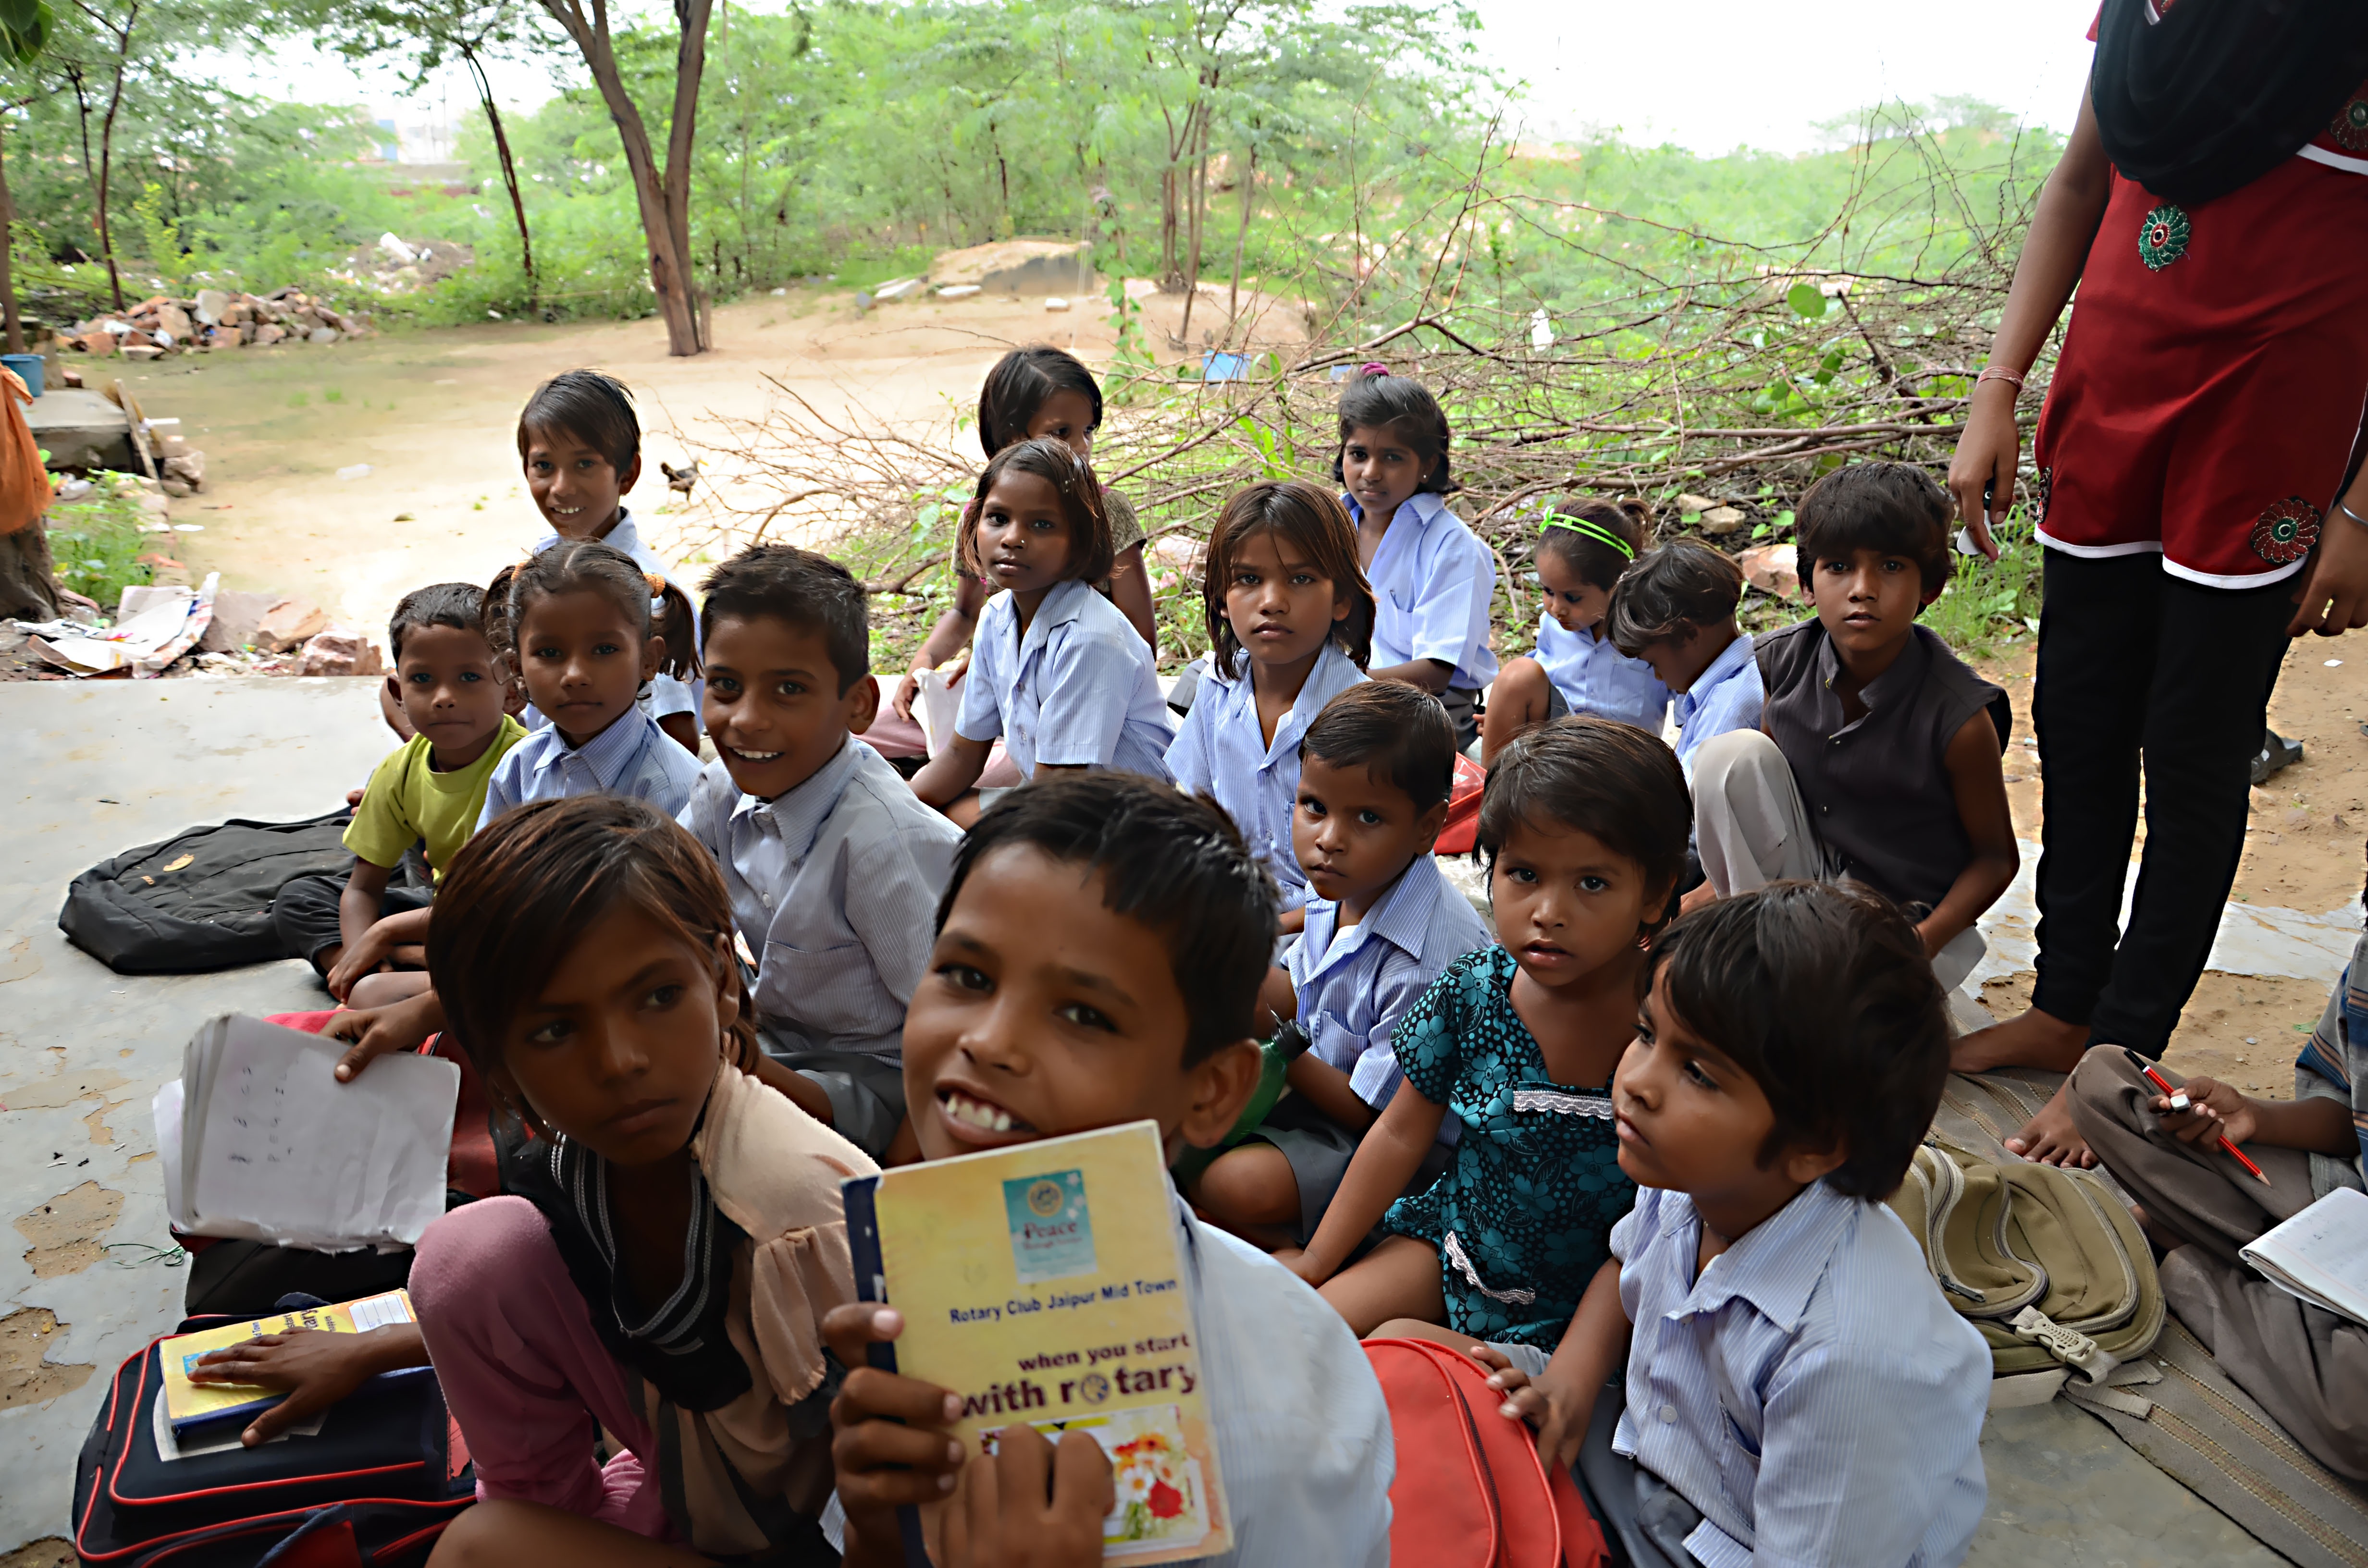
people, kid, youth, community, child, education, india, volunteers, social group